Tag und Nacht (film)

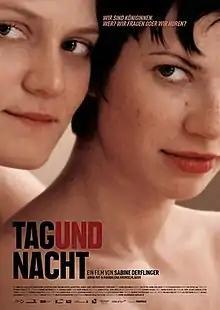
Film poster

Tag und Nacht is a 2010 Austrian film directed by Sabine Derflinger. The film won Best Costume at Diagonale 2011, Best Lead Actor for Anna Rot at the New York International Film Festival in 2011, and the best narrative at the Geneva Film Festival in 2012. The film concerns two Austrian women, played by Anna Rot and Magdalena Kronschläger, who consider prostitution an adventure until harsh reality intervenes.